Maria Nikiforova

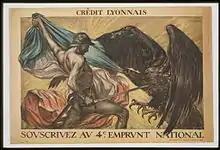
A French, anti-German propaganda poster. Nikiforova sided with the Allies of World War I and joined the French Army.

In the cafes of the French capital, Nikiforova met a number of exiled Russian artists and politicians, one of which was the Ukrainian Social-Democrat Vladimir Antonov-Ovseenko, and even became an artist herself, specializing in painting and sculpting. During this time, she also entered into a marriage of convenience with a Polish anarchist named Witold Brozstek, retaining her last name. Towards the end of 1913, she attended an anarchist conference in London, signing her name as "Marusya", a Slavic diminutive form of "Maria". With the outbreak of World War I, she sided with Peter Kropotkin's anti-German position, in favor of the Allied powers. She joined up with the French Foreign Legion and subsequently graduated as an officer from a military college. Nikiforova served on the Macedonian front before the outbreak of the 1917 Revolution convinced her to quit the front and return home.